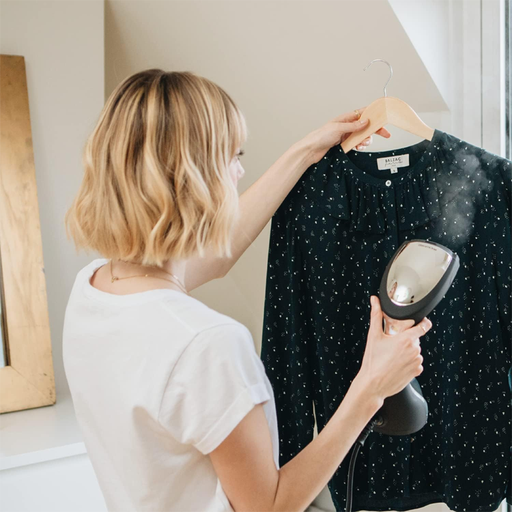
קטגוריה: שתי מתנות לבחירה
תיאור: מגהץ אדים אנכי מבית STEEAMONE
דגם: ISTAC140B
מידע נוסף: מתנה קטנה